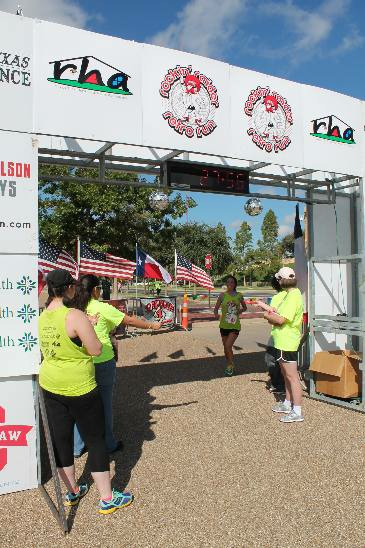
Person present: Yes